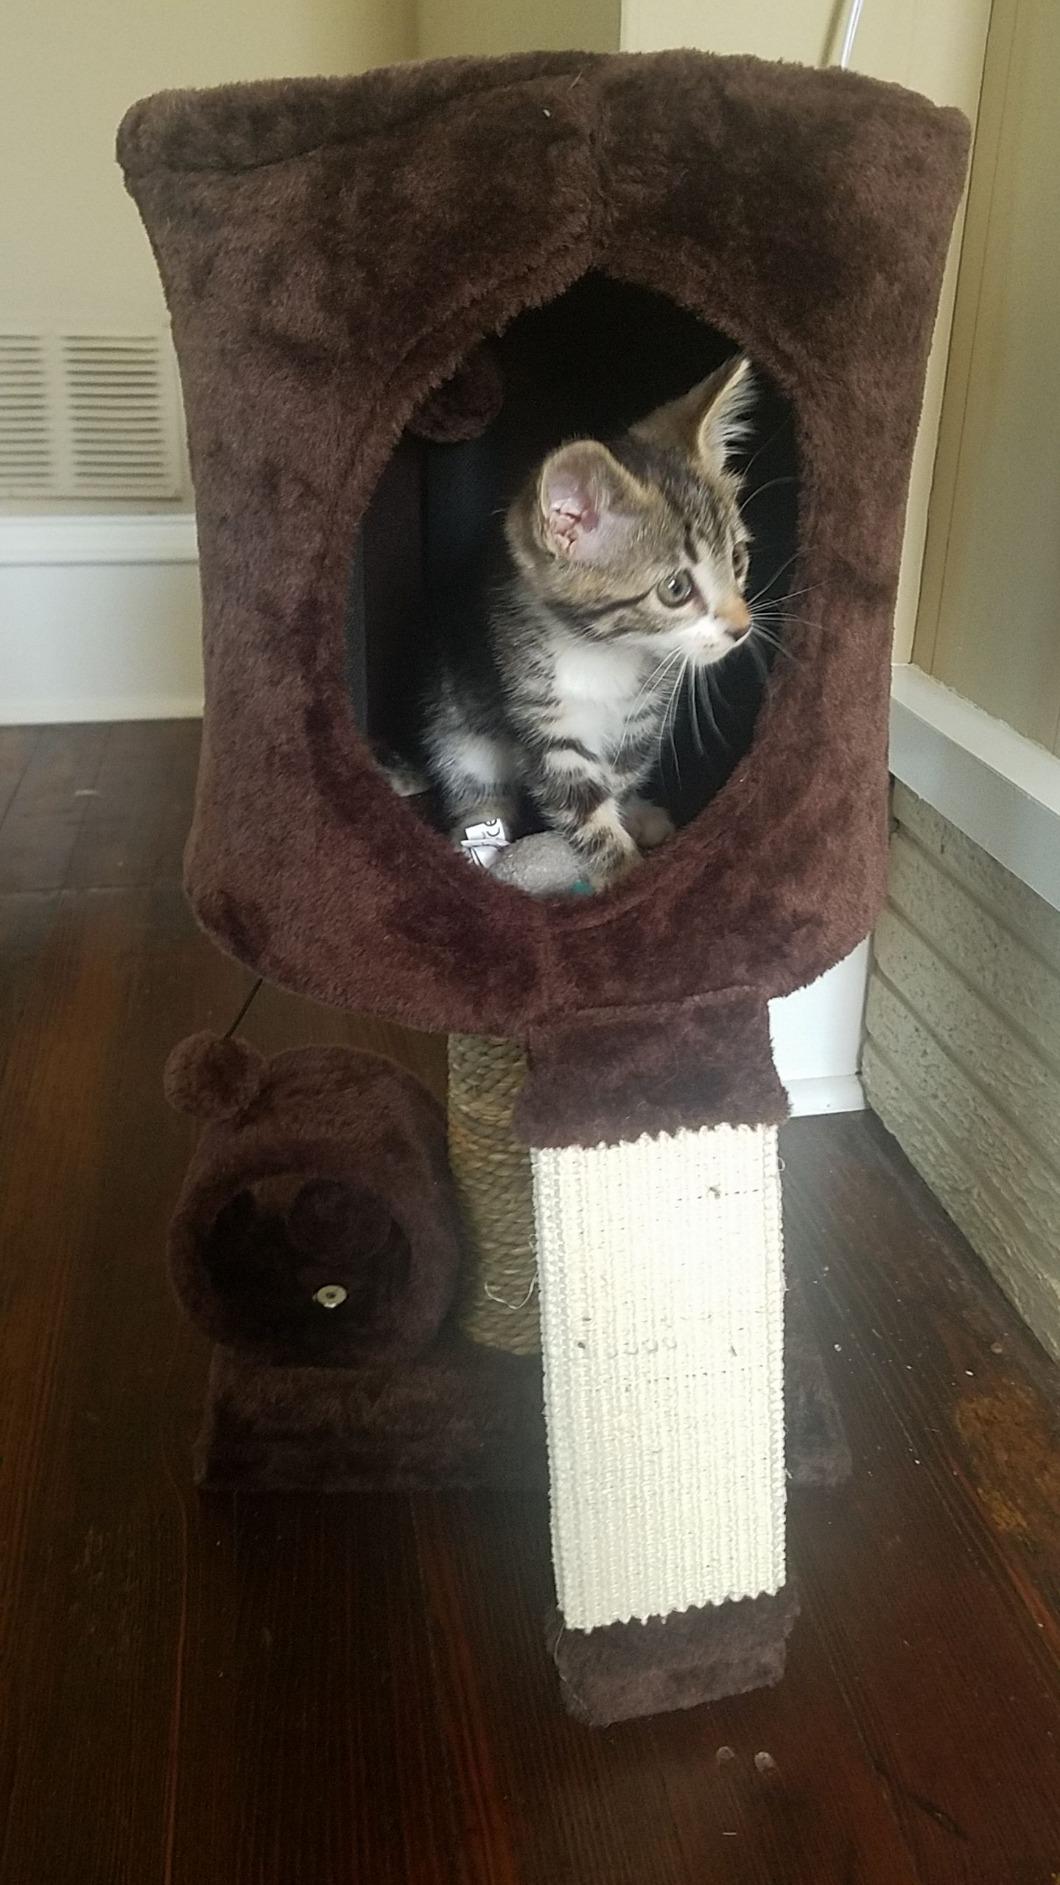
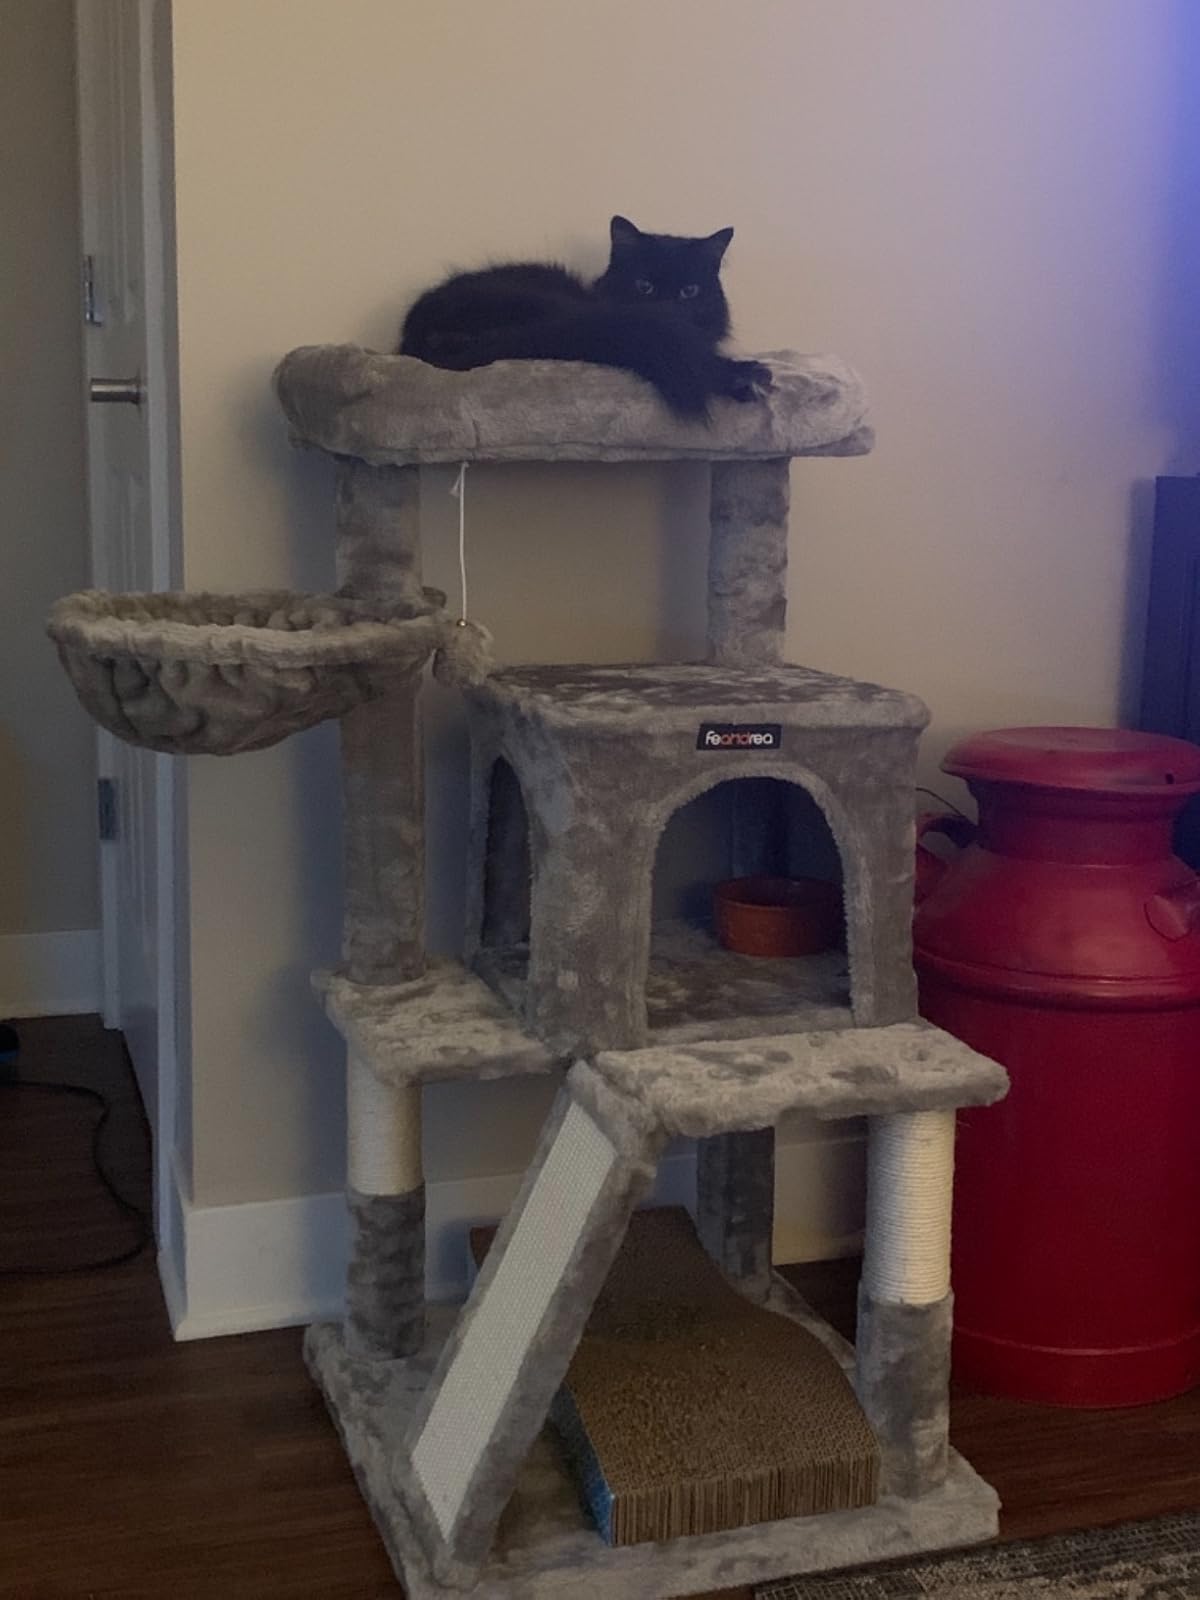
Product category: items_cat tree
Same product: no